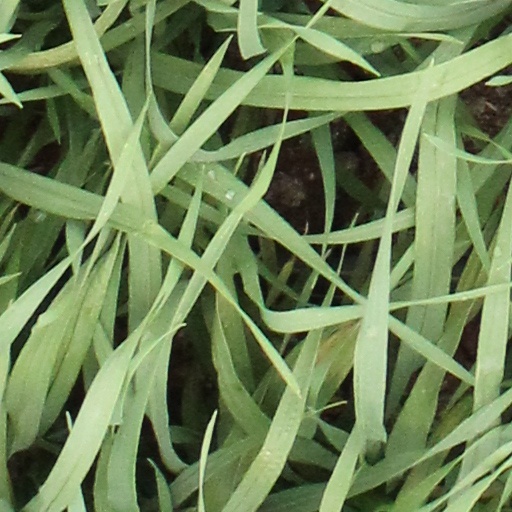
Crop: wheat